Nicholas Kratzer

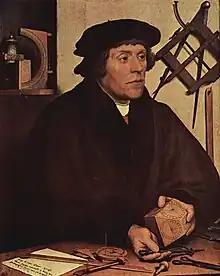
Nicholas Kratzer, 1528 painting by Hans Holbein the Younger

Nicholas Kratzer (1487? – 1550), also known as Nicolaus Kratzer and Nicholas Crutcher, was a German mathematician, astronomer, and horologist. Much of Kratzer's professional life was spent in England, where he was appointed as astronomer to King Henry VIII.